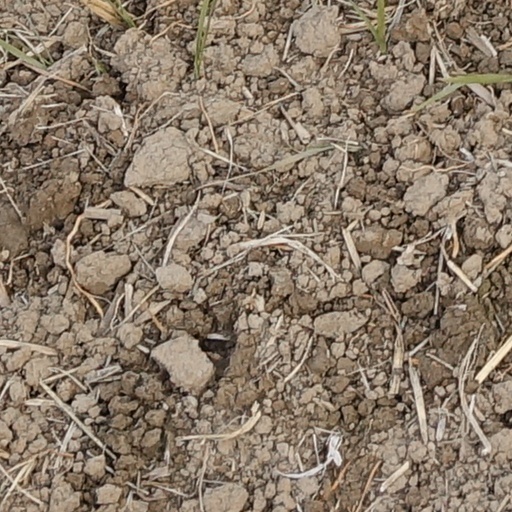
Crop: wheat